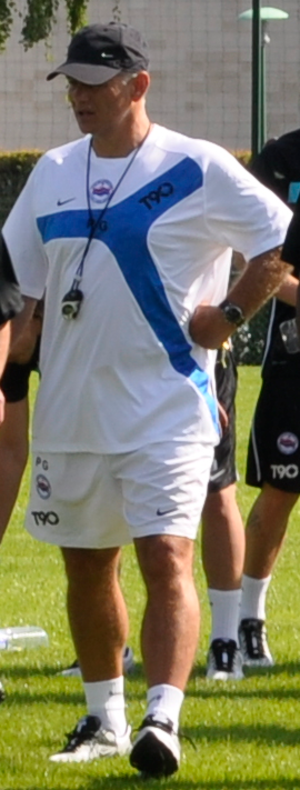
fr:Patrice Garande
La confrontation entre le FC Nantes-Atlantique et l'AS Saint-Étienne a longtemps été considérée comme le point d'orgue du championnat de France de football entre 1964 et 1984. La rivalité est tout d'abord sportive, le but étant la suprématie sur le football national, mais également philosophique et culturelle entre deux villes opposées.